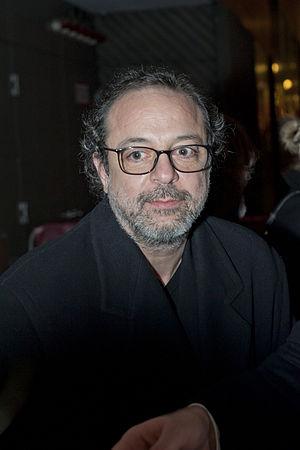
Semih Kaplanoğlu est un réalisateur turc de cinéma.